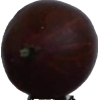
Label: gooseberry